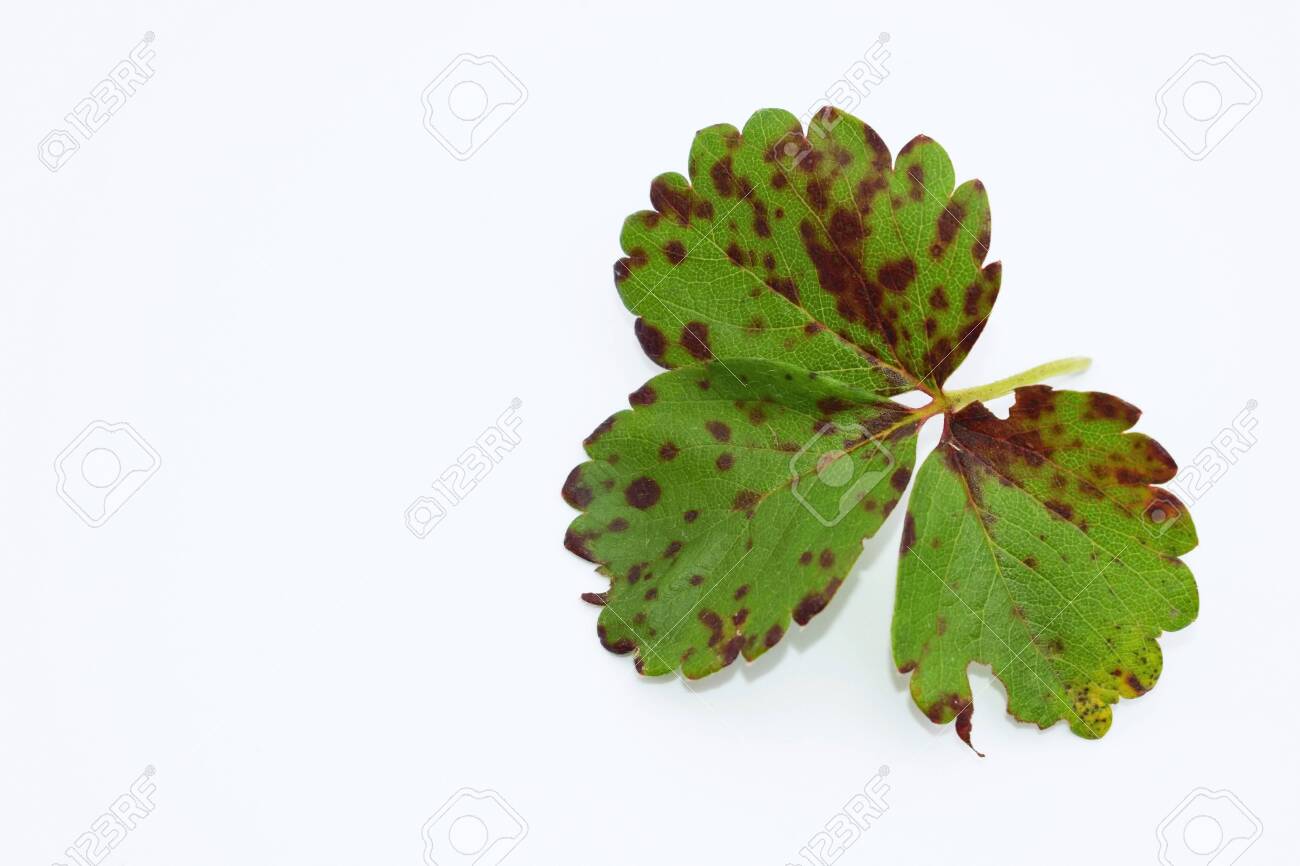
Plant: Strawberry
Disease: strawberry leaf scorch